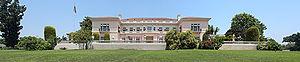
La Bibliothèque Huntington est un centre d'enseignement et de recherche créé par Henry E. Huntington et Arabella Huntington à San Marino, en Californie, aux États-Unis. En plus de la bibliothèque, le site abrite une importante collection de portraits anglais et de meubles français du XVIIIᵉ siècle. Les jardins botaniques disposent de la plus grande collection de cycas d'Amérique du Nord.